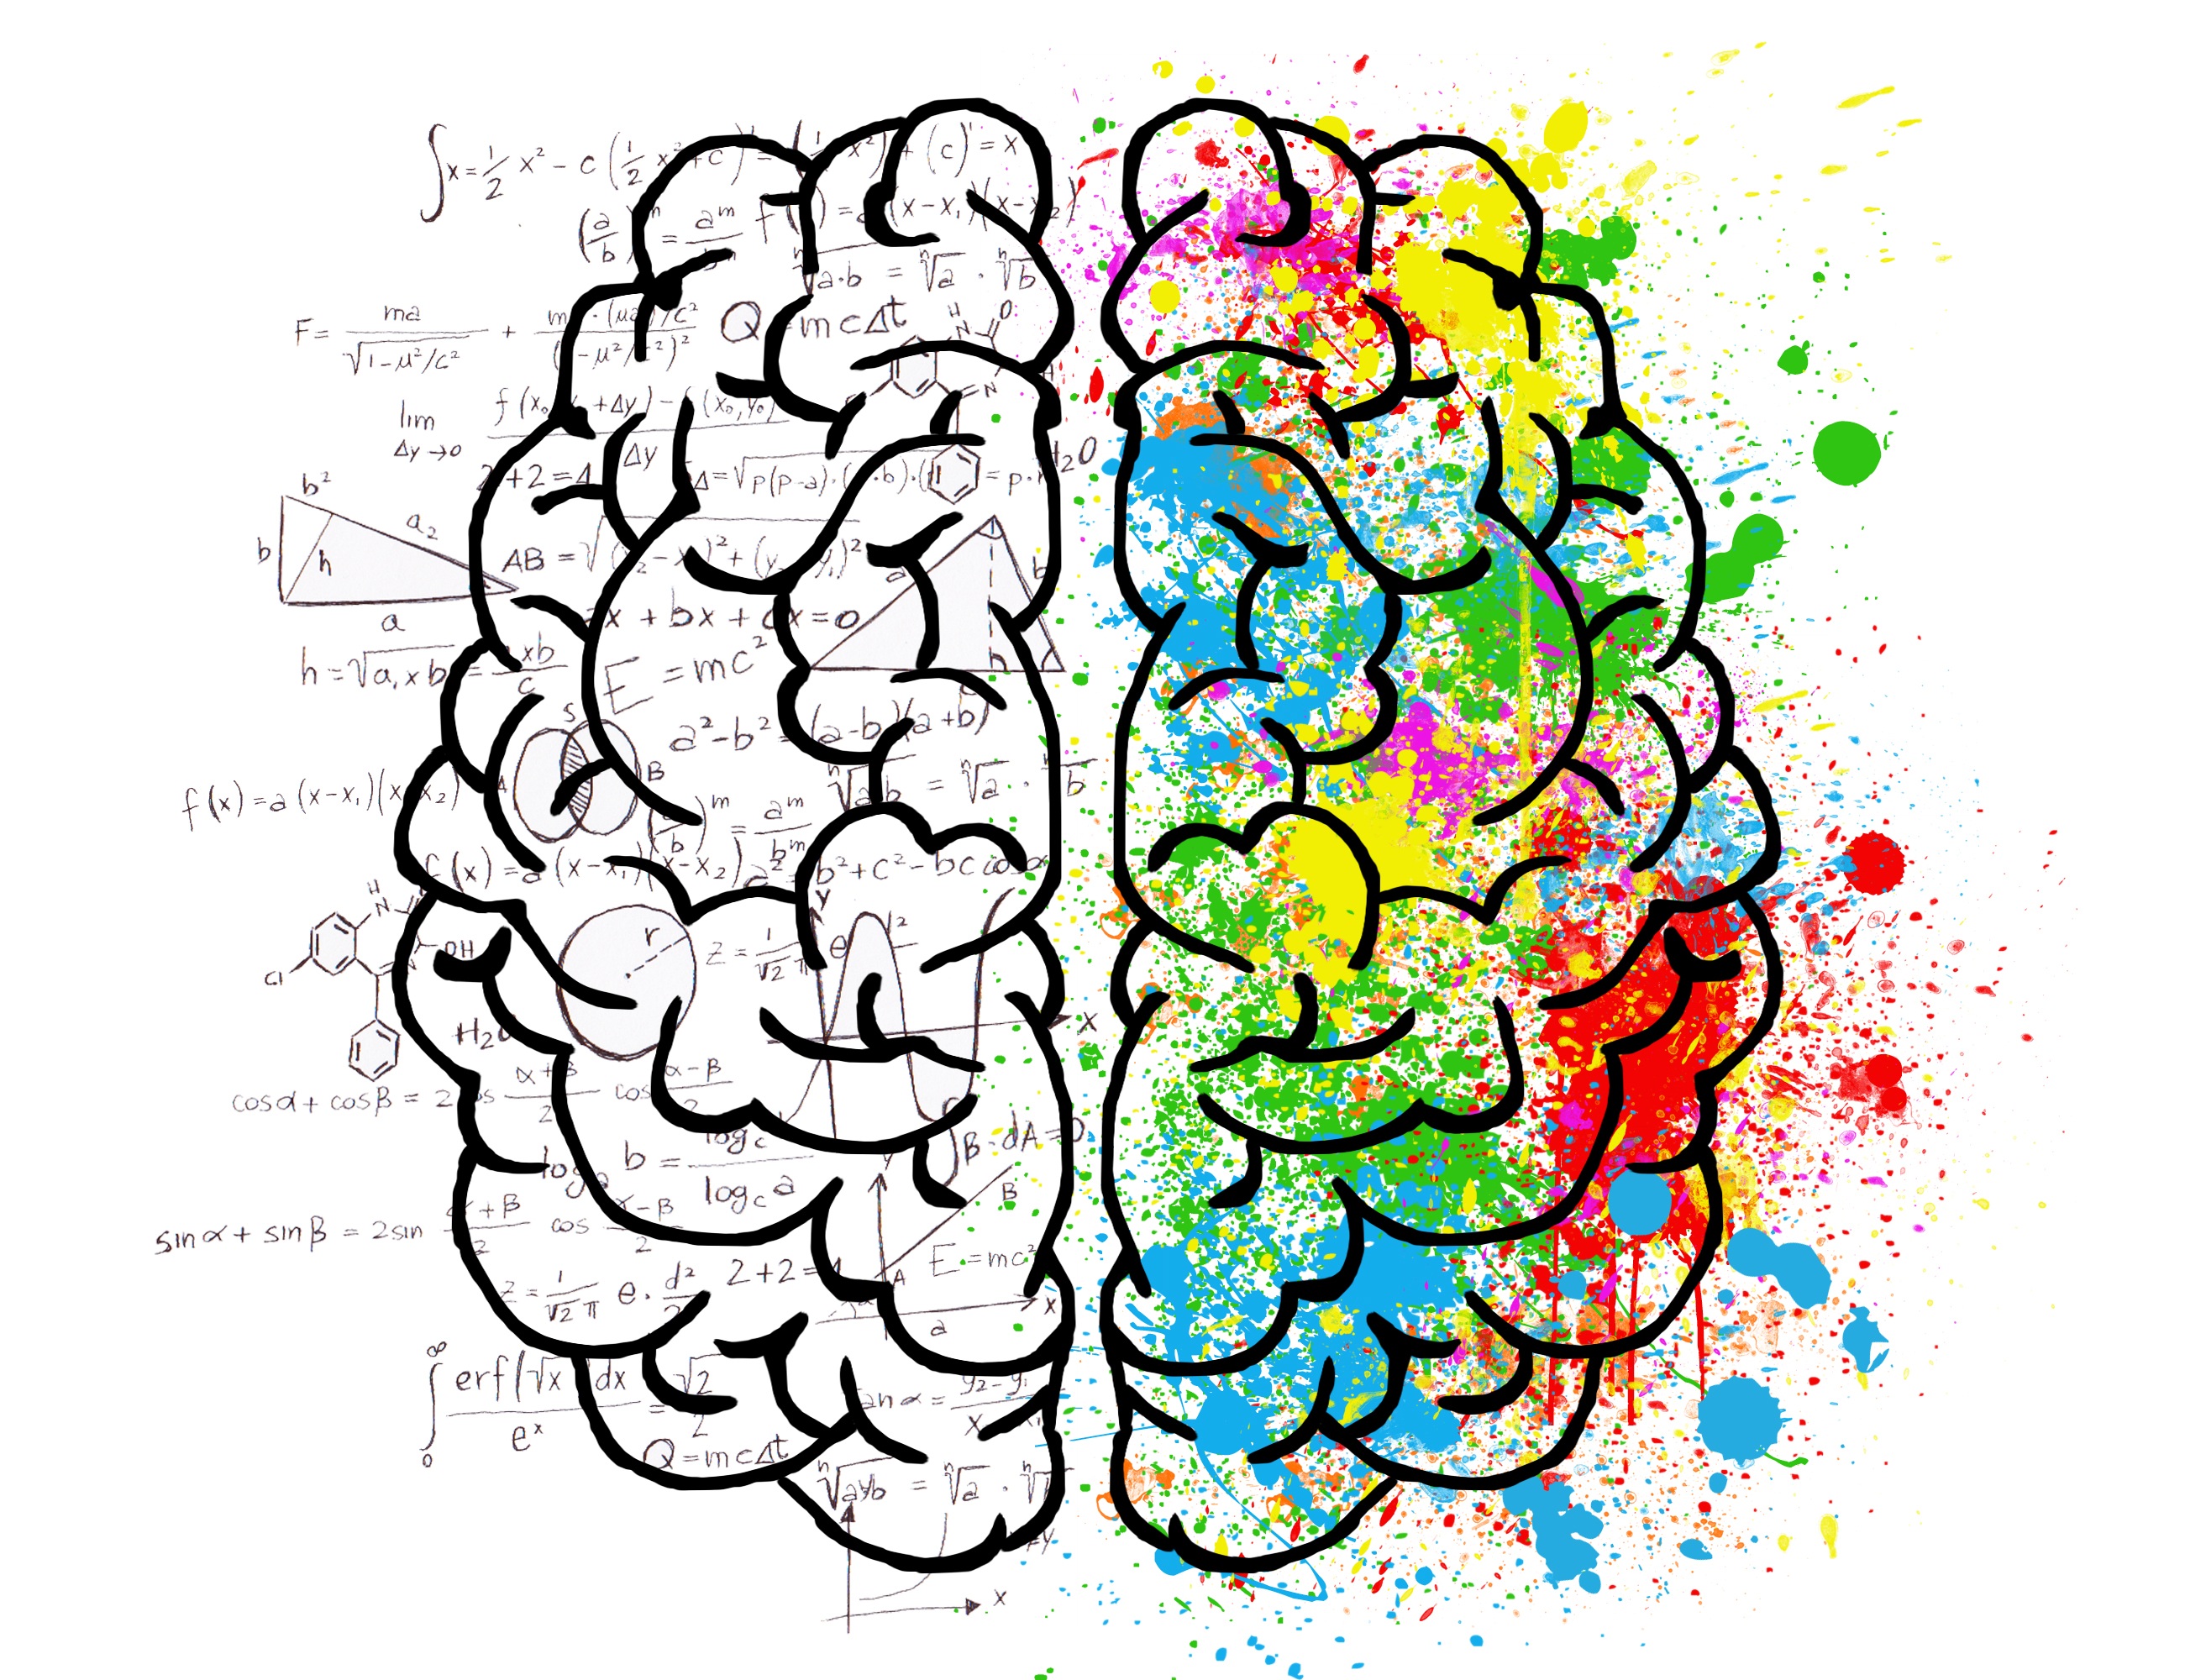
brain, mind, psychology, idea, hearts, love, drawing, split personality, thought, chaos, doubt, open mind, gray matter, insecurity, anxiety, ideas, comparison, fantasia, closed mind, head, thoughts, concentration, creativeness, color, original, paint, cheerfulness, positivity, mathematics, logic, calculation, computer, precision